Dean Budd

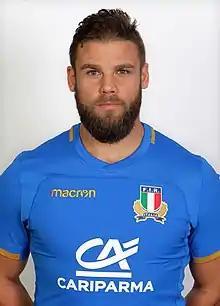
Budd in 2017

Dean Budd (born 31 July 1986) is a retired New Zealand-born, Italian rugby union player and his usual position was at Lock.